Trisilaallene

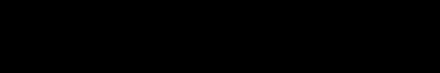

The different regioselectivity between the alkyl-substituted trisilaallene and the silyl-substituted trisilaallene is explained by charge distribution within Si=Si=Si unit. Calculation at the B3LYP/6-31+G(d,p) level for the methyl-substituted trisilaallene predicted >Si=Si=Si< charge distribution with -0.408 on the central atom and +1.016 / +1.026 on the terminal atoms. Therefore, the nucleophilic addition of alcohol occurs at the terminal atoms. This charge distribution is in accordance with the frontier molecular orbitals of the alkyl-substituted trisilaallene. HOMO-1 and HOMO have the largest orbital coefficient on the central atom, while LUMO and LUMO+1 have larger coefficients on the terminal two. On the other hand, the silyl-substituted trisilaallene is expected to have greater negative charges on the terminal atoms (-0.36 / -0.37) than on the central atom (-0.08), calculated at B3LYP/6-31G(d) level.